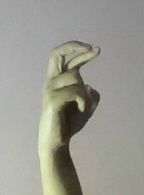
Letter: zay